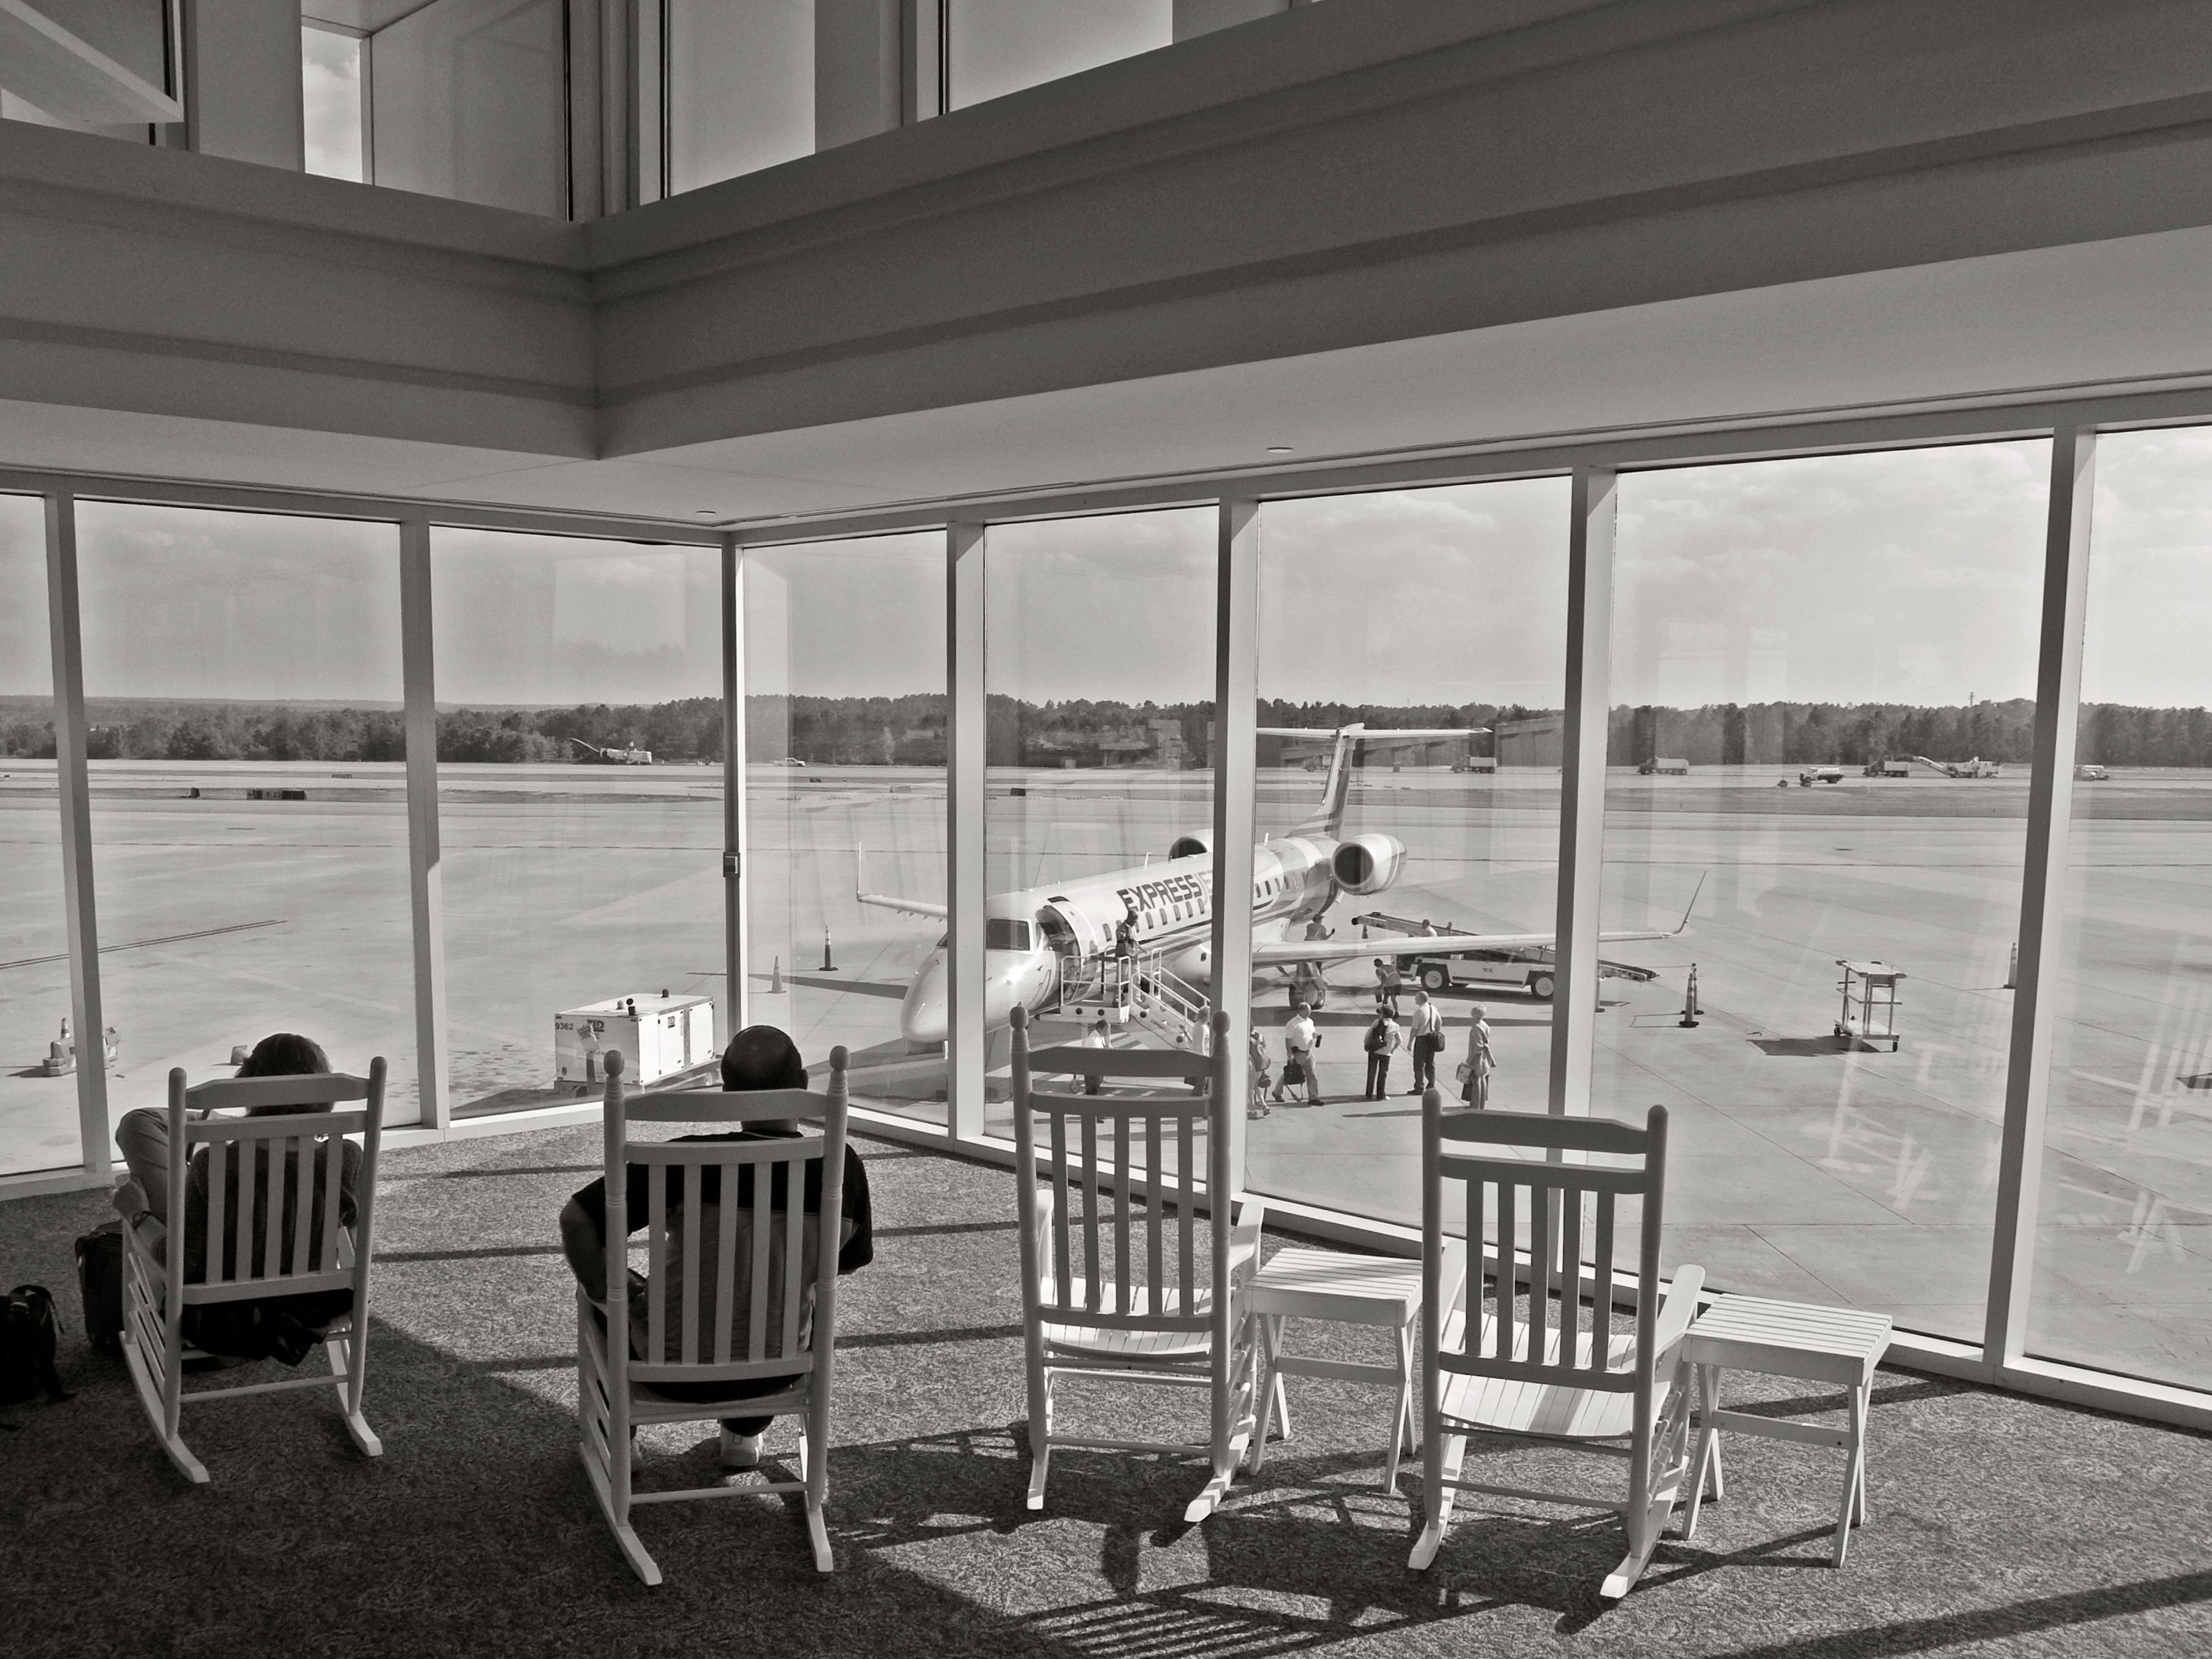
window, home, airport, room, interior design, design, estate, embraer, rockingchair, cae, erj145, kcae, window covering